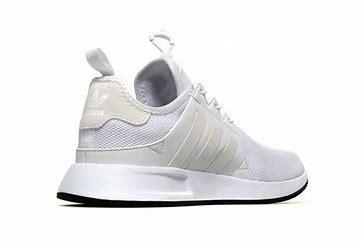
Brand: Adidas
Model: _plr